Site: brandenburg
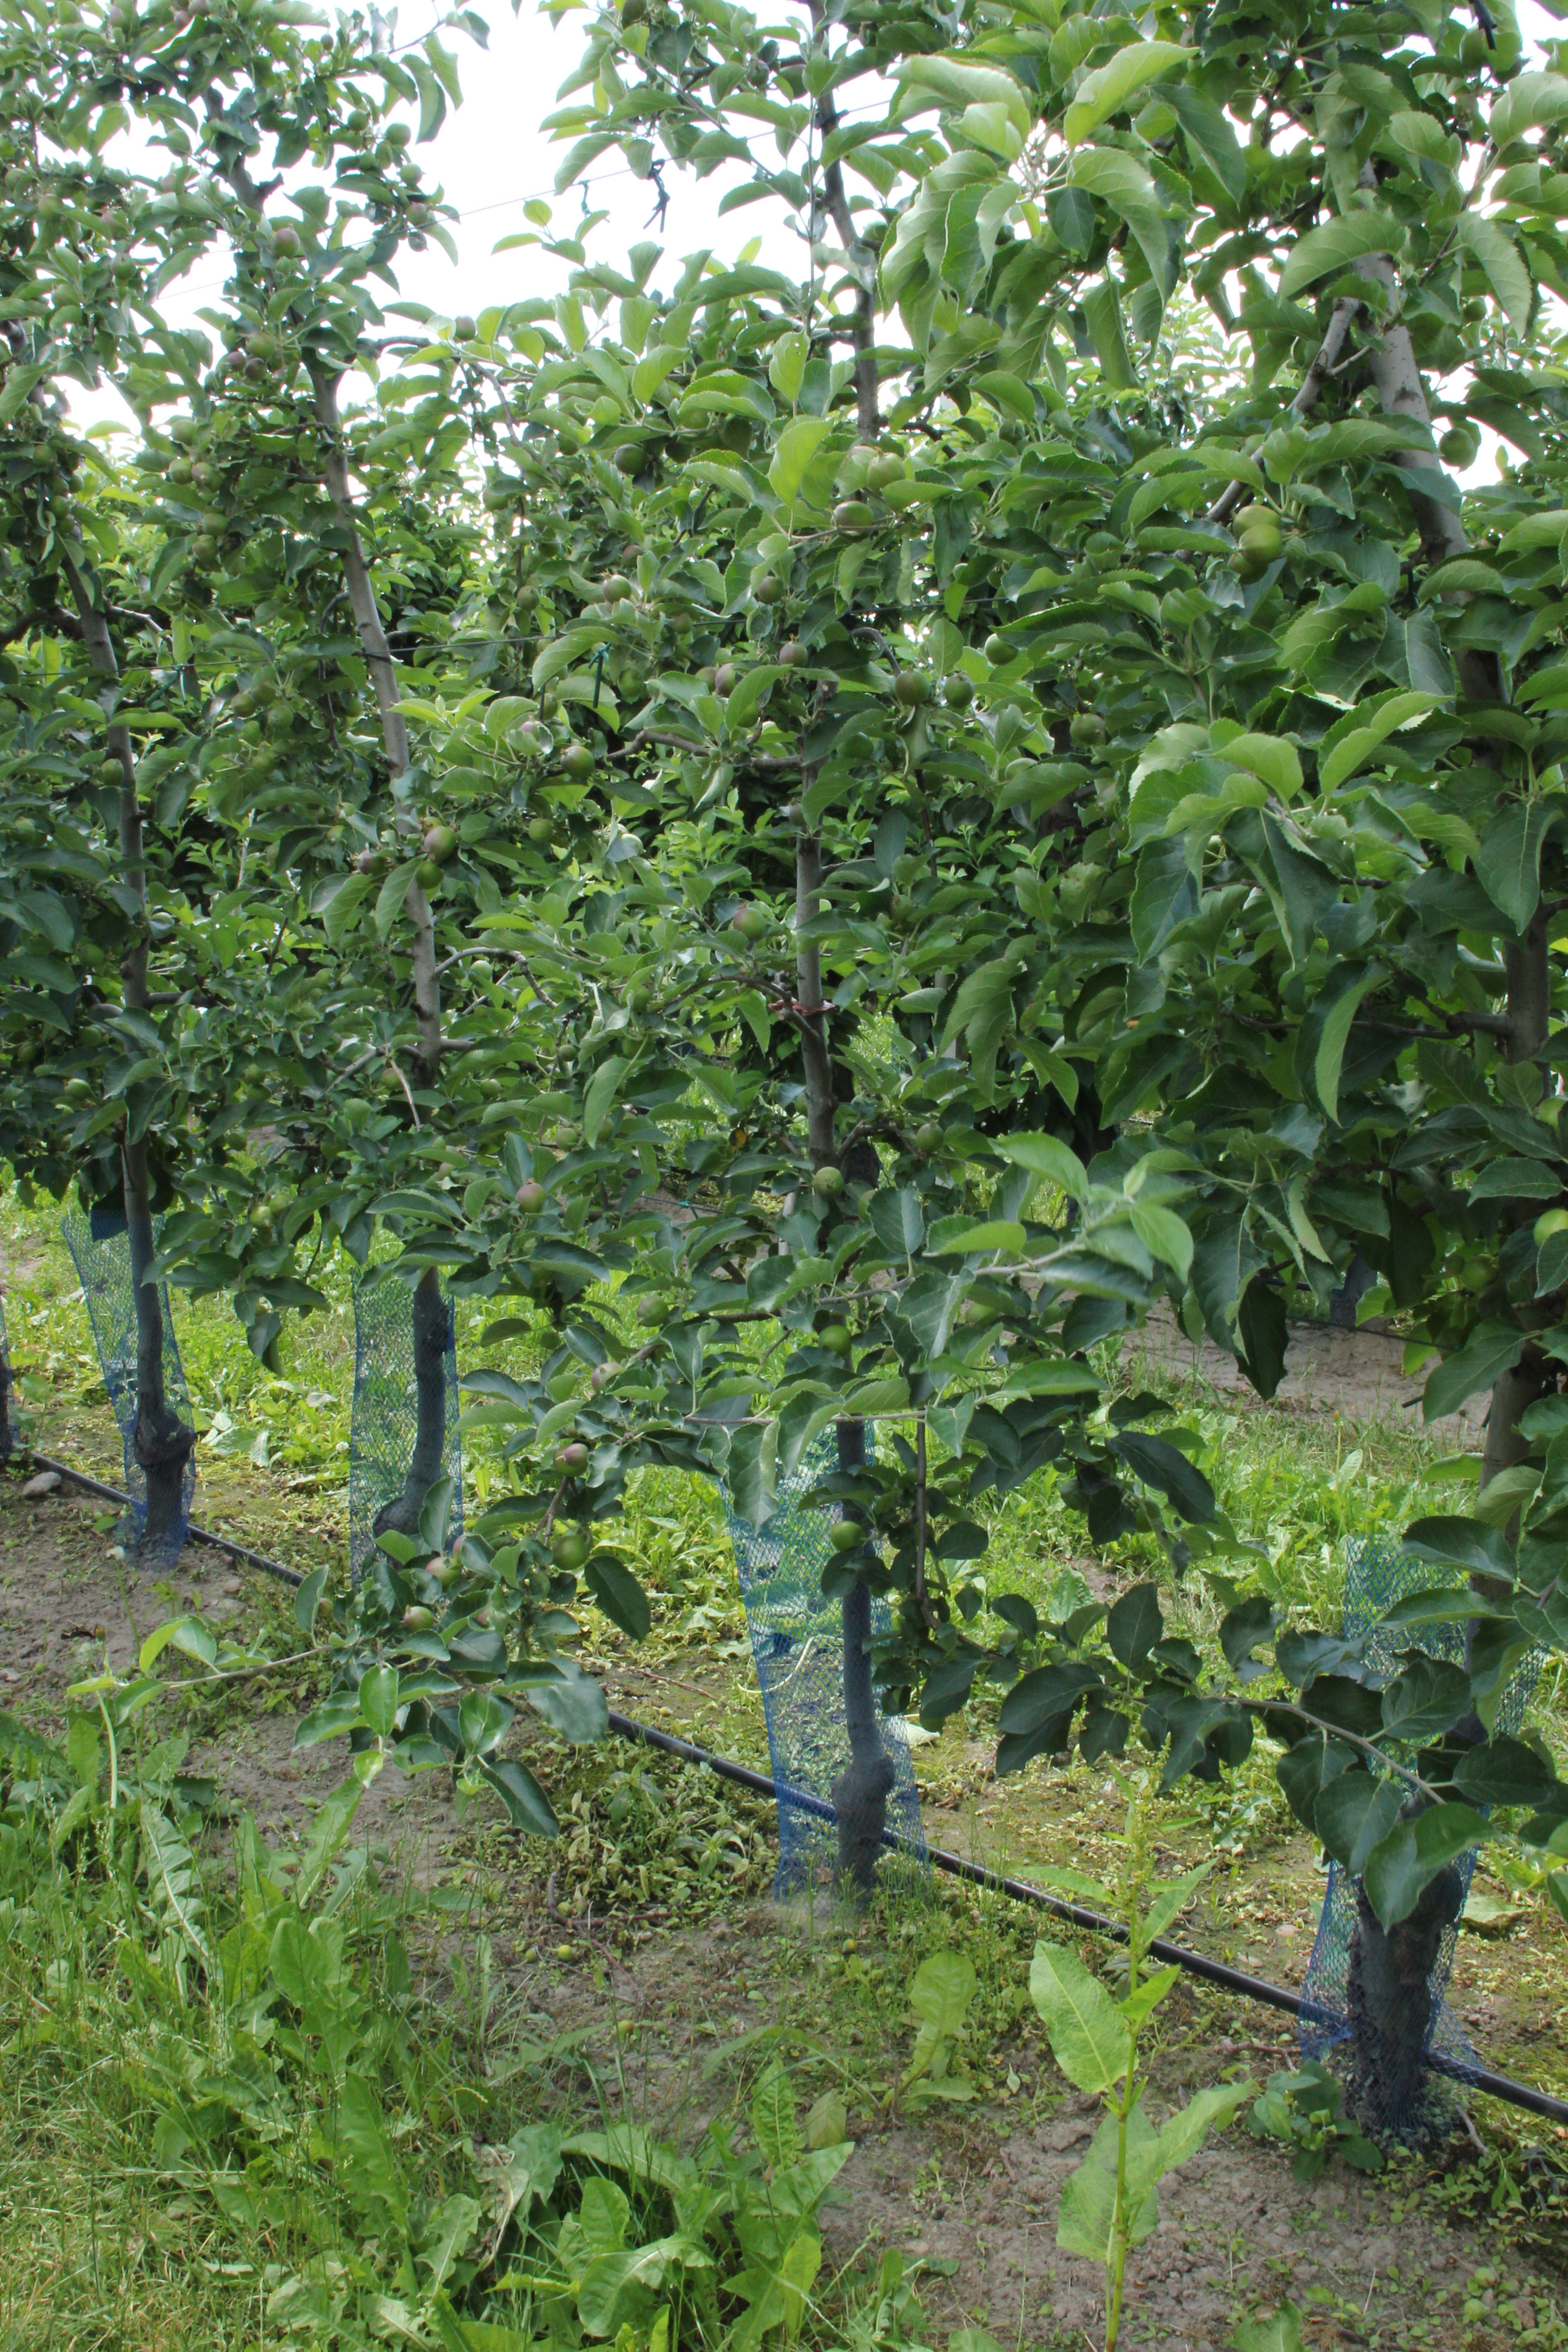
Growth stage (BBCH 73): Development of fruit